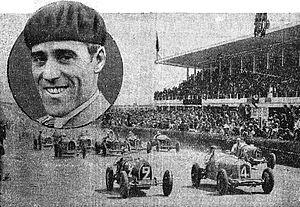
Tazio Nuvolari vainqueur du Grand Prix de l'A.C.F. 1932 sur Alfa Romeo Tipo B.
Le Grand Prix de France 1932 est un Grand Prix comptant pour le Championnat d'Europe des pilotes, qui s'est tenu pendant cinq heures sur le circuit de Reims-Gueux le 3 juillet 1932.